Downtown Quincy Historic District

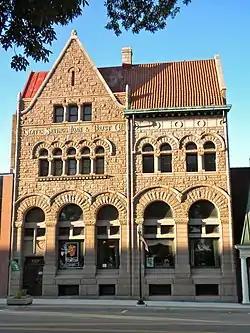
State Savings Loan & Trust Building on Maine St.

The Downtown Quincy Historic District is a historic district located in downtown Quincy, Illinois, containing numerous buildings showcasing some of the city's late 19th century and early 20th century architecture. In the 1800s, Quincy was a popular destination for travelers making their way west via rail service. The Mississippi River was also a major economic benefit for the community, furthering the city's importance in commerce.